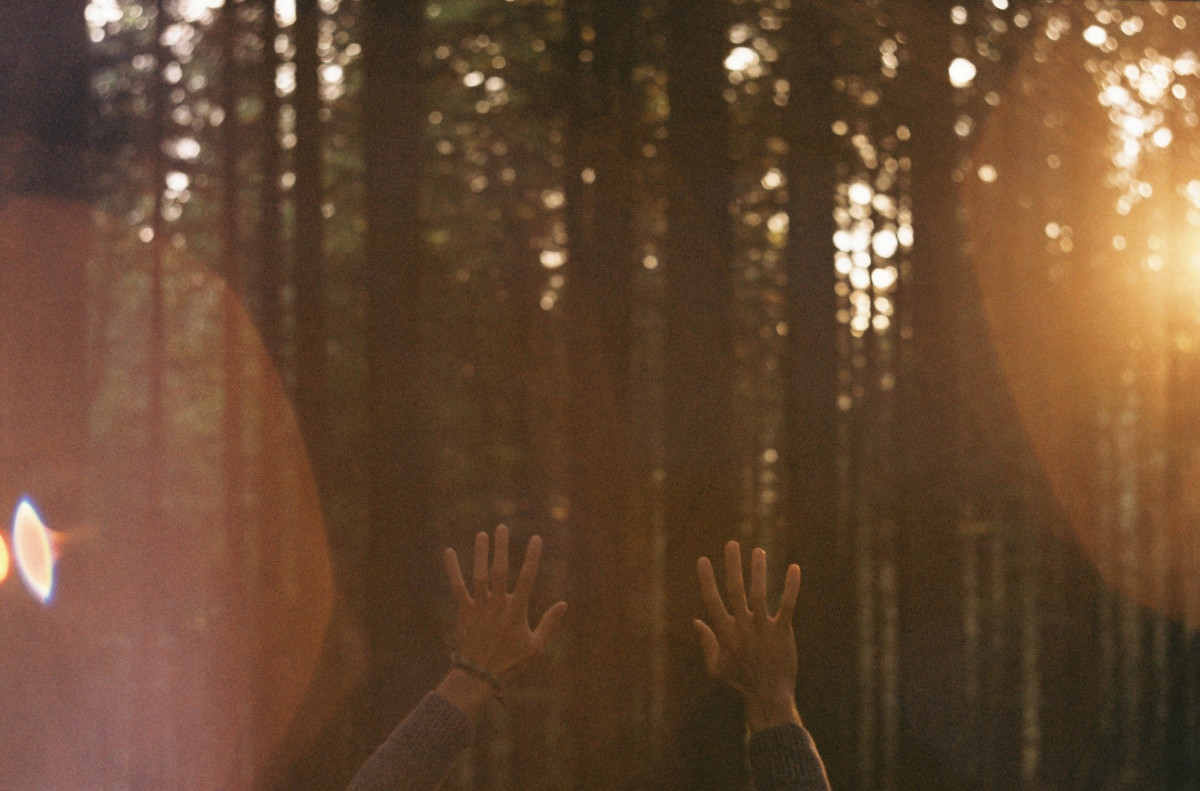
Tags: forest, light, night, sunlight, morning, leaf, reflection, autumn, weather, darkness, season